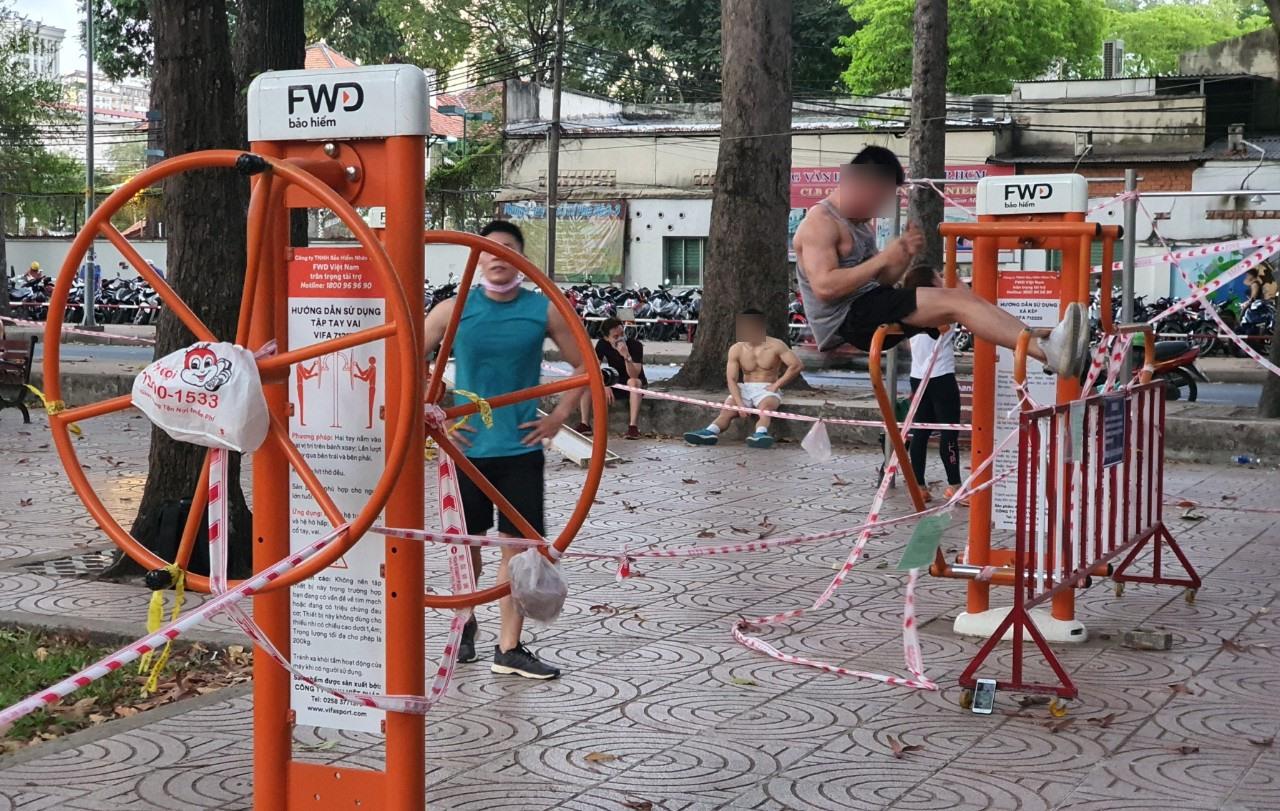
ở trên vỉa hè có một vài người đang tập thể dục